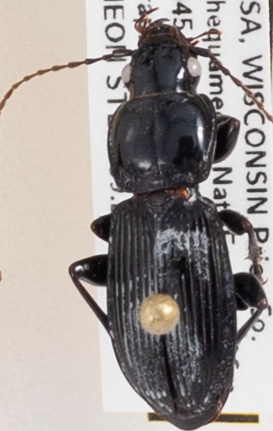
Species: Pterostichus novus
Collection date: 2020-09-08
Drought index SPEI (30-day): -0.452
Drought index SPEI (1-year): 1.766
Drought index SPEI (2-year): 2.09